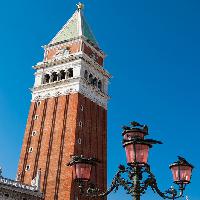
Weather: sun or clear